Hofstra University

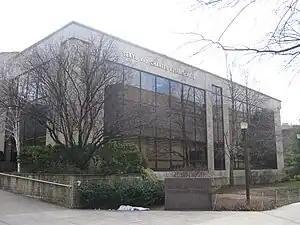
The library at the Maurice A. Deane School of Law

Hofstra University teams were nicknamed the Flying Dutchmen from 1935 until 2001. The school's official team name became "The Pride" in 2001, referring to a pair of lions which became the school's athletic mascots in the late 1980s. The Pride nickname evolved from the Hofstra Pride on- and off-campus image campaign that began in 1987, during the university's dramatic recovery and growth. This followed a financial crisis in the 1970s that forced the layoff of more than 100 employees. In 1977 Hofstra wrestler Nick Gallo won the 126 lb weight class at the NCAA National Championship and was a member of the 1976 and 1980 U.S. Olympic Freestyle Wrestling teams, he was also given the title "Most Outstanding Wrestler" in the 1977 NCAA Division I Wrestling Championships.